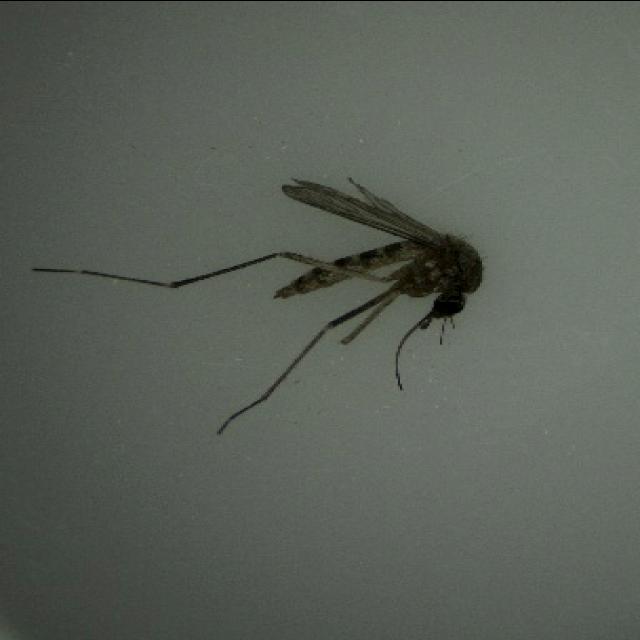
Species: aedes_vexans